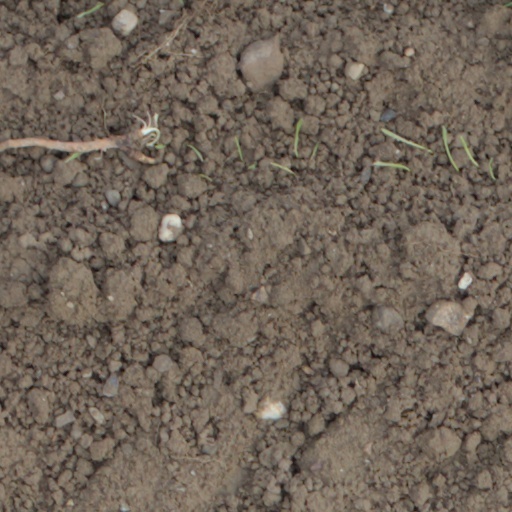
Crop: wheat